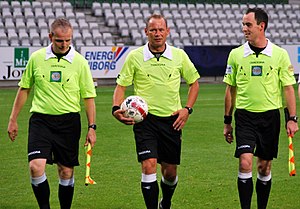
Claus Bo Larsen
Claus Bo Larsen med linjedommerne Jannik Vinther (t.h.) og Martin Vestergaard (t.v.) på Viborg Stadion i september 2012.